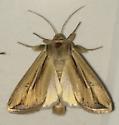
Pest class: wheathead_armyworm_Dargida_diffusa